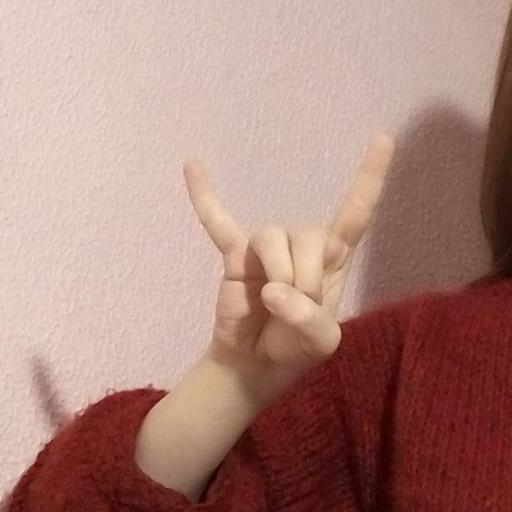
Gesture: rock